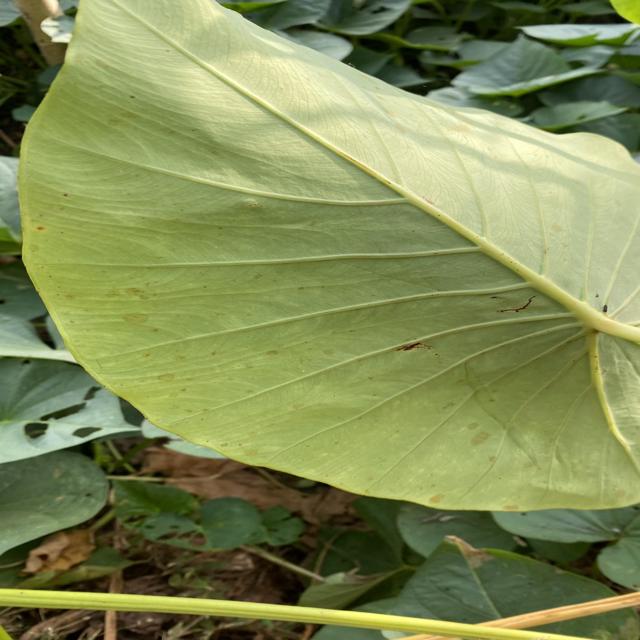
Label: Early_Blight